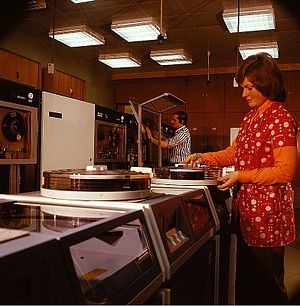
Harddisk / Mainframes og de første diske
Udskiftelige diske
Harddisk Drive er et digitalt lagringsmedie - og en almindelig brugt betegnelse for disk. Da den diskenhed en pc er udstyret med, er anbragt i et kabinet, benyttes betegnelsen også fejlagtigt for kabinettet med indhold.